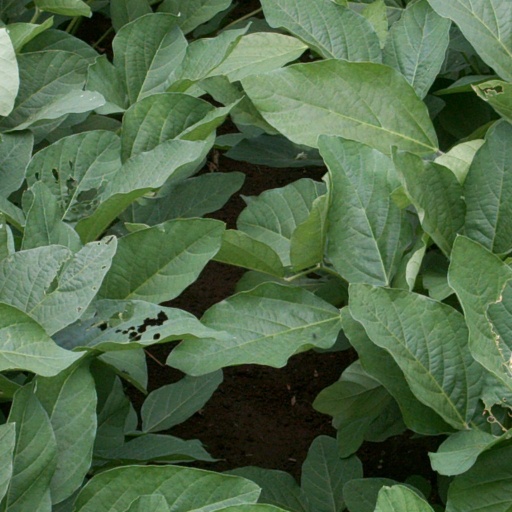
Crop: soybean